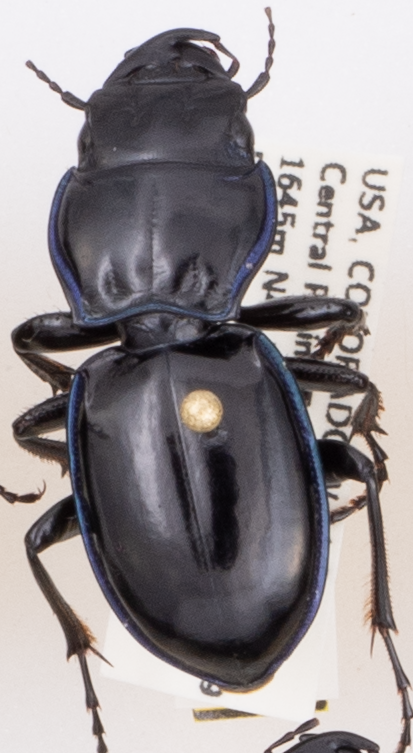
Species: Pasimachus elongatus
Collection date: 2020-07-22
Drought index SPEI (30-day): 0.058
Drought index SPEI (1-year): -0.728
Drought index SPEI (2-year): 0.198